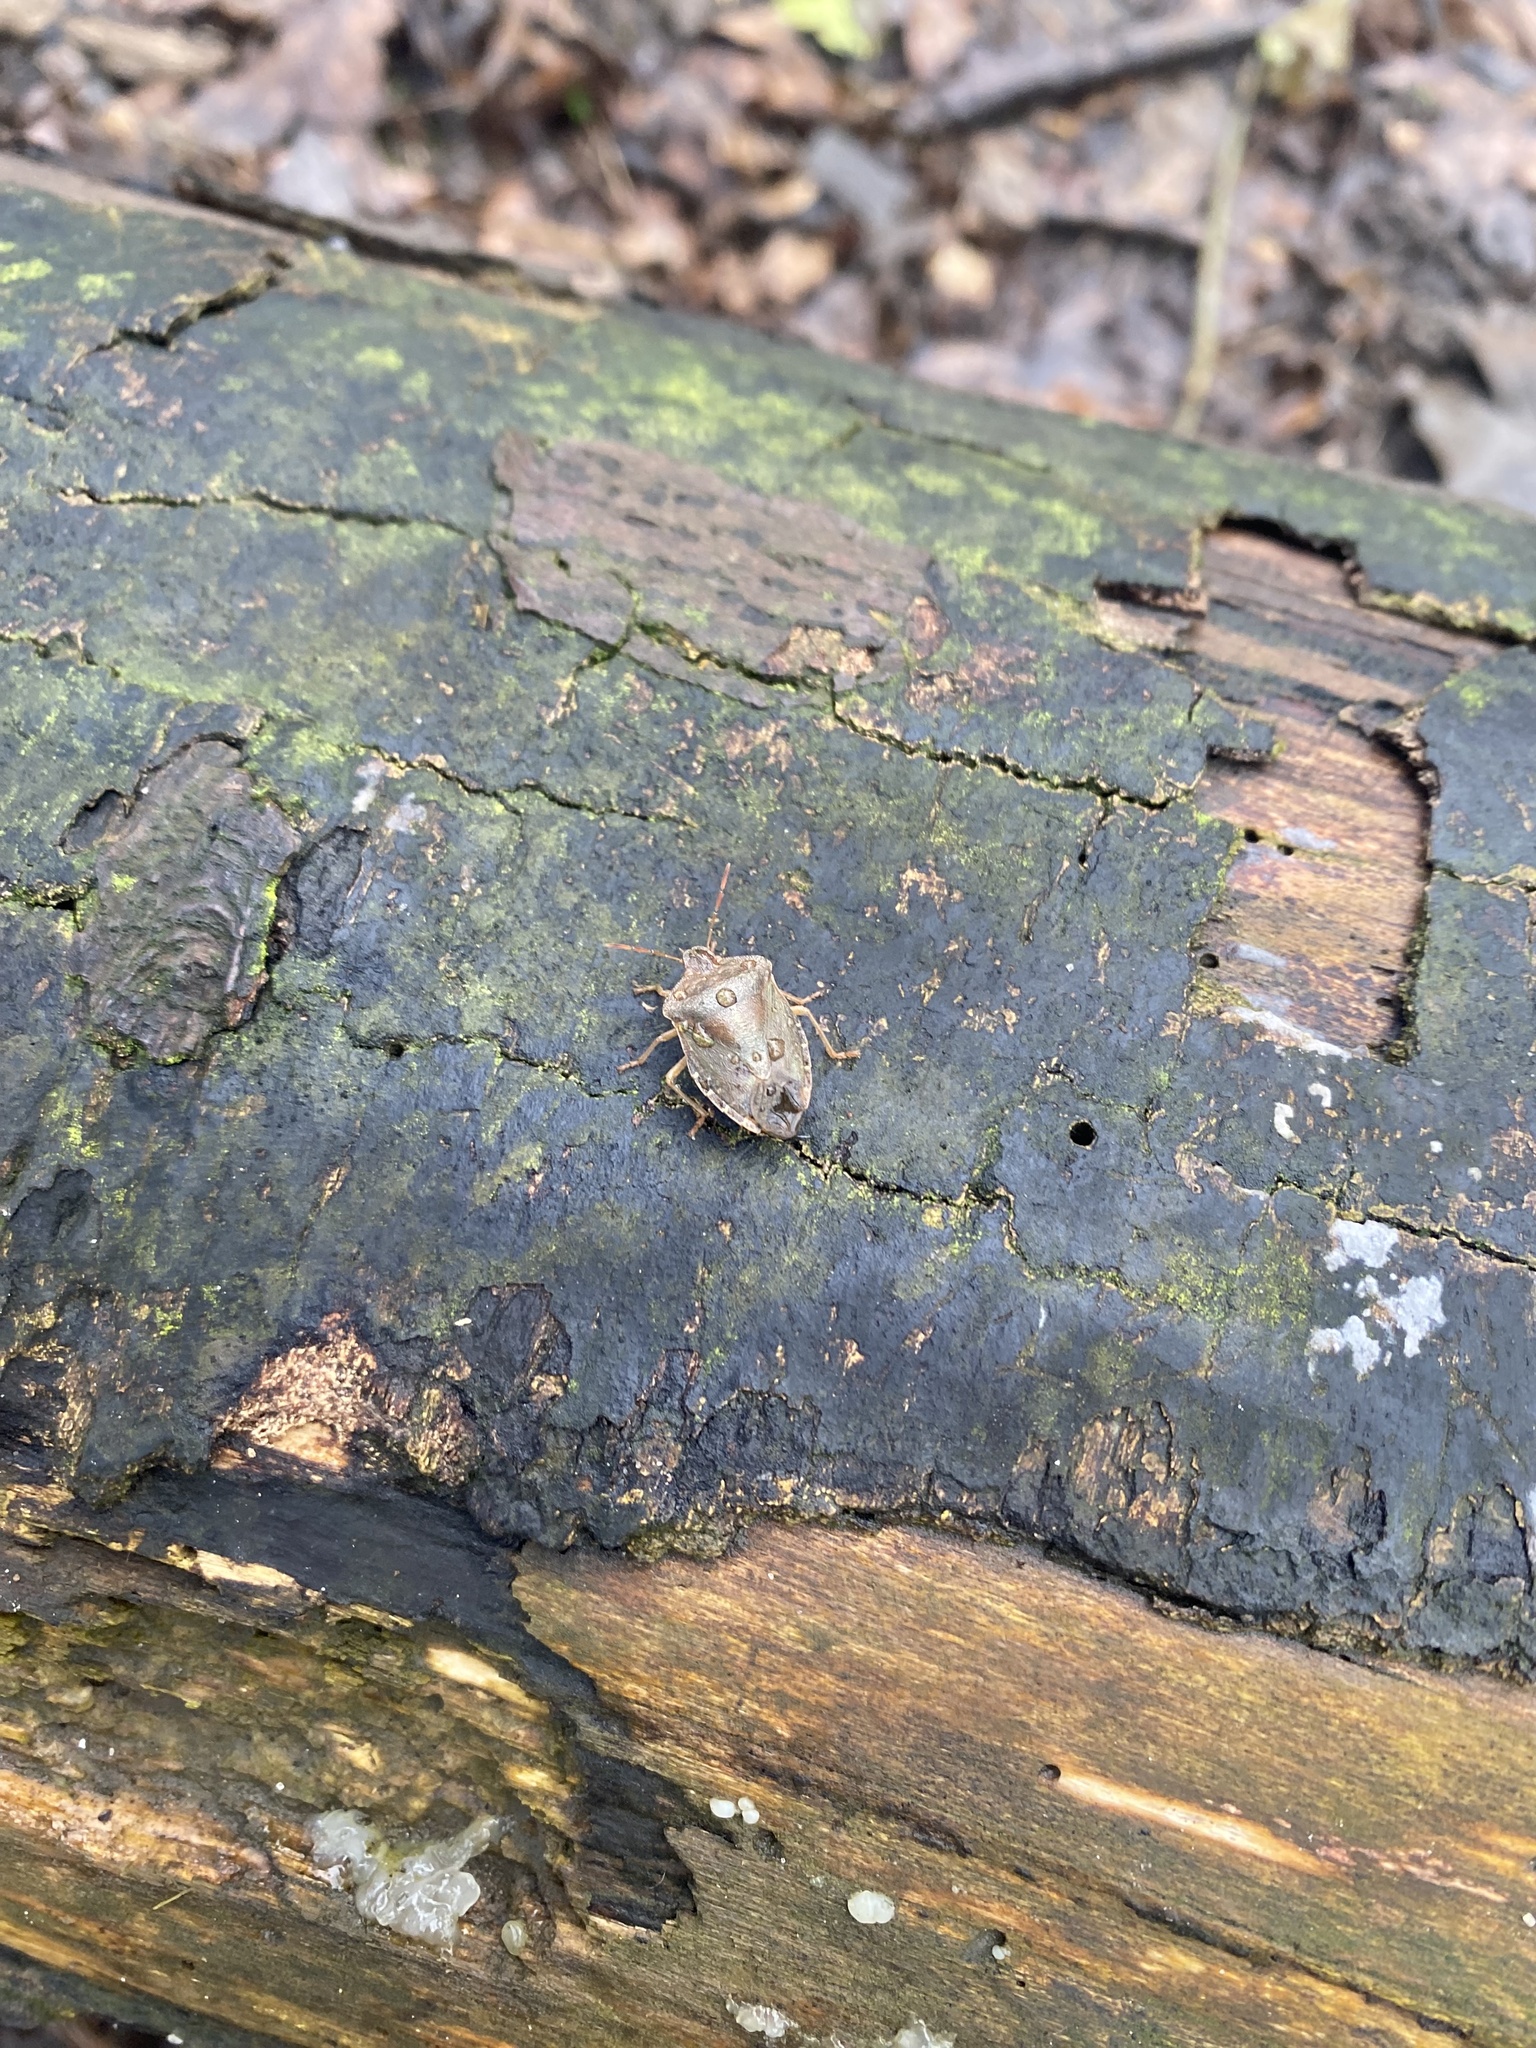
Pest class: stink_bug